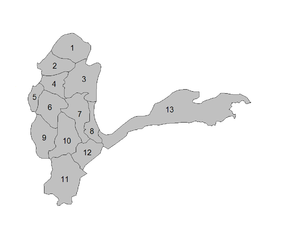
La province du Badakhchan, en persan : استان بدخشان, est une province du nord-est de l’Afghanistan dont la capitale est Fayzabad. C’est un ancien khanat fondé en 1657, peuplé de Tadjiks, annexé à l’Afghanistan en 1873.